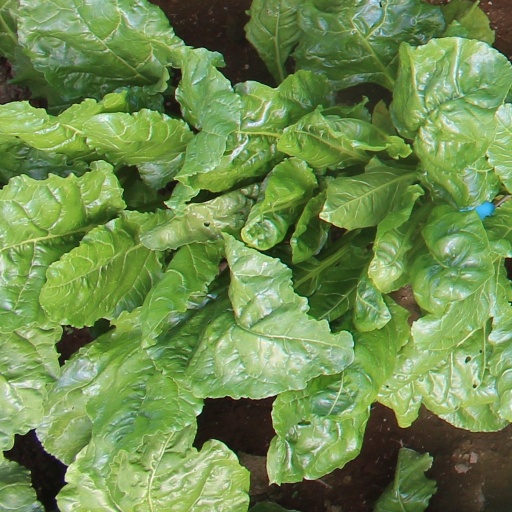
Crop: sugar beet